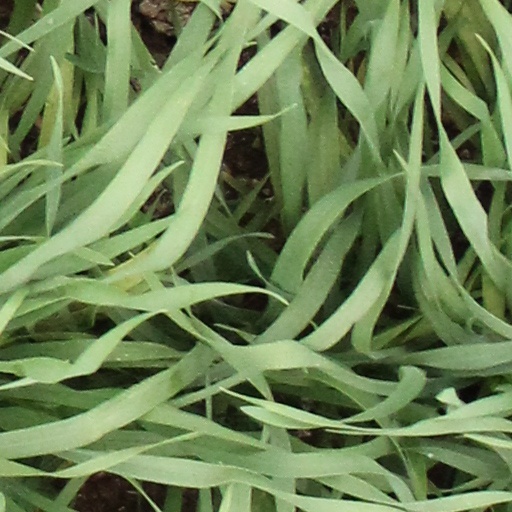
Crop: wheat